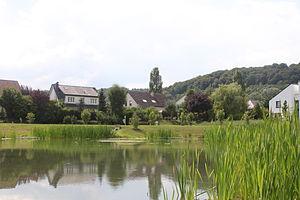
Schrassig est une section de la commune luxembourgeoise de Schuttrange située dans le canton de Luxembourg.